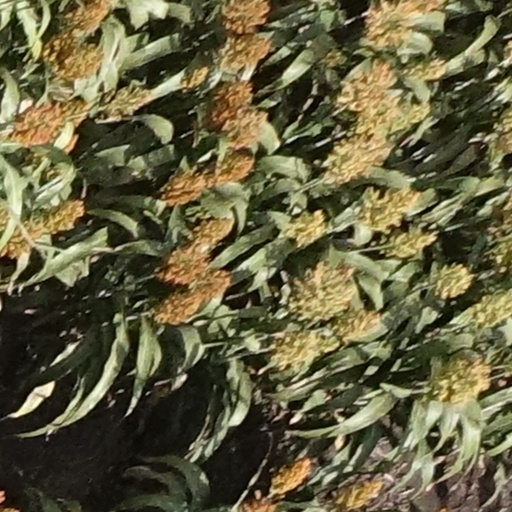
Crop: sorghum